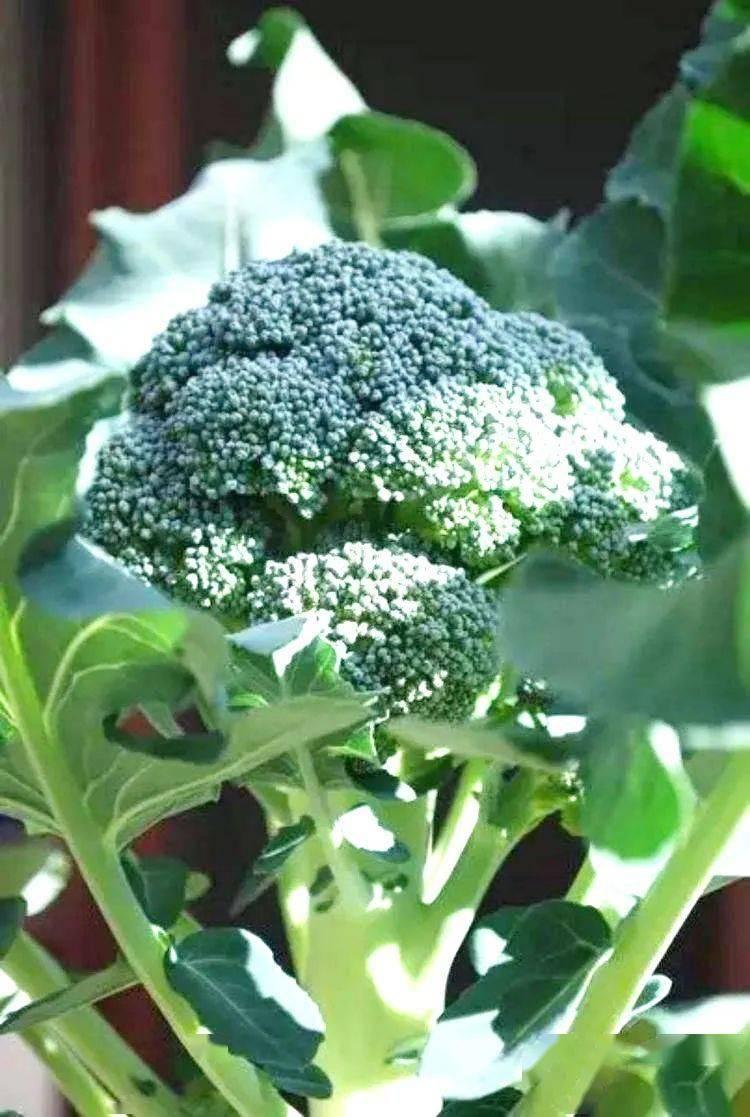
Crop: unknown
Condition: broccoli